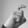
ASL letter: X